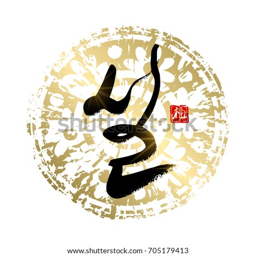
calligraphy which translation is holiday .